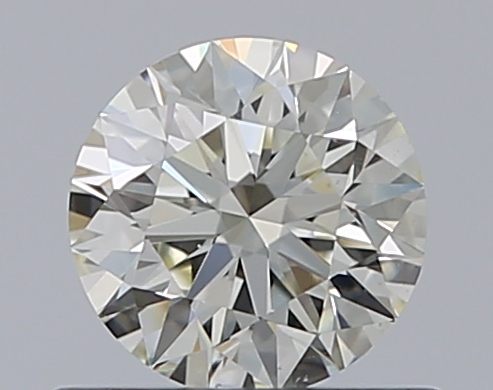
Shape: round
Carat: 0.5
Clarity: VS1
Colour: L
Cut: EX
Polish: EX
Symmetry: EX
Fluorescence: N
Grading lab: GIA
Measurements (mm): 5.05 x 5.09 x 3.18